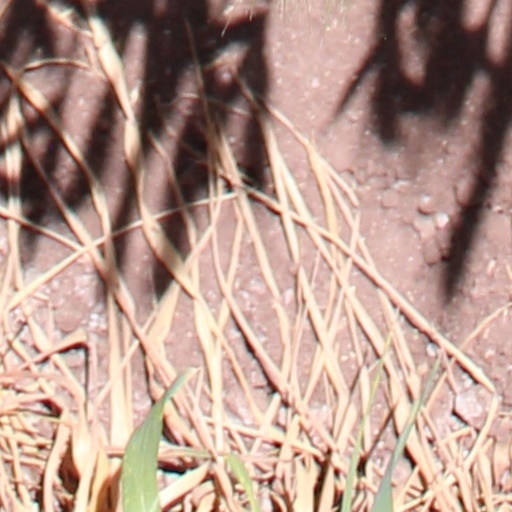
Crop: wheat